Dundee Woman's Club

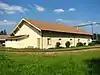
The rear with shed and triangular knee braces under the eaves

Portland architect James Bryson Moore designed the -story structure in an American Craftsman style. The 1915 building was added to the National Register of Historic Places in 1986.